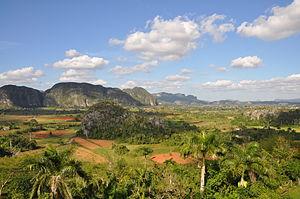
Détail de la vallée de Viñales à Cuba. Photo prise à Cuba par moi-même avec un Nikon D-90 le 31 décembre 2009.
La Vallée de Viñales est située à Cuba dans la province de Pinar del Río, près de la ville de Viñales.
Cuba est un État situé dans les Antilles et constitué en majorité de l'île du même nom. Le pays est à 90 km au sud-ouest des Bahamas, 145 km au nord de la Jamaïque, 208 km au nord-est du Mexique et 212 km au sud de la Floride.